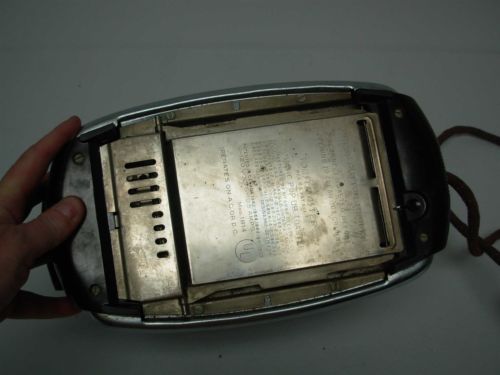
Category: toaster